Human rights and climate change

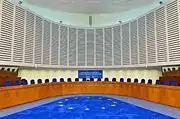
On 9 April 2024, the European Court of Human Rights ruled that human rights encompasses a right to effective protection by the State authorities from the serious adverse effects of climate change on lives, health and well-being.

Human rights and climate change is a conceptual and legal framework under which international human rights and their relationship to global warming are studied, analyzed, and addressed. The framework has been employed by governments, United Nations organizations, intergovernmental and non-governmental organizations, human rights and environmental advocates, and academics to guide national and international policy on climate change under the United Nations Framework Convention on Climate Change (UNFCCC) and the core international human rights instruments. In 2022 Working Group II of the IPCC suggested that "climate justice comprises justice that links development and human rights to achieve a rights-based approach to addressing climate change".